The War of the Worlds (1938 radio drama)

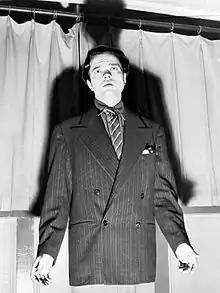
After "The War of the Worlds" broadcast, photographers lay in wait for Welles at the all-night rehearsal for "Danton's Death" at the Mercury Theatre (October 31, 1938)

Because of the crowd of newspaper reporters, photographers, and police, the cast left the CBS building by the rear entrance. Aware of the sensation the broadcast had made, but not its extent, Welles went to the Mercury Theatre where an all-night rehearsal of "Danton's Death" was in progress. Shortly after midnight, one of the cast, a late arrival, told Welles that news about "The War of the Worlds" was being flashed in Times Square. They immediately left the theatre, and standing on the corner of Broadway and 42nd Street, they read the lighted bulletin that circled the "New York Times" building: ORSON WELLES CAUSES PANIC.